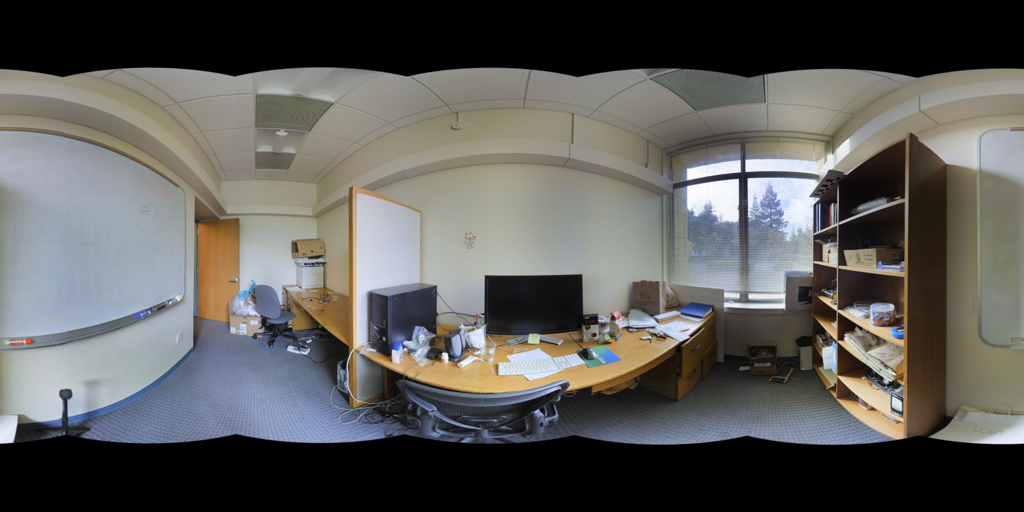
Referred object: the black computer monitor on the desk

Referred object: turn slightly right to see the computer monitor

Referred object: the monitor opposite the window